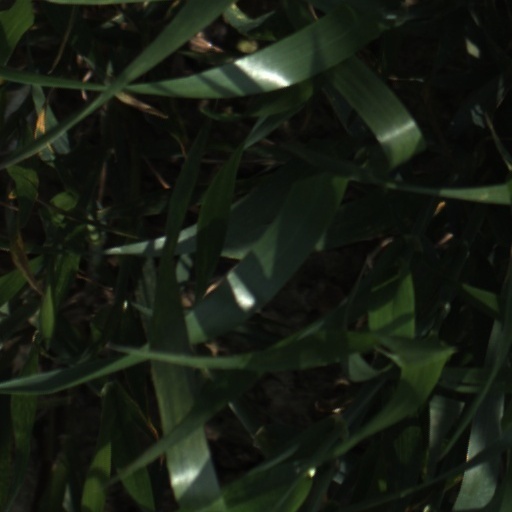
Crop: wheat